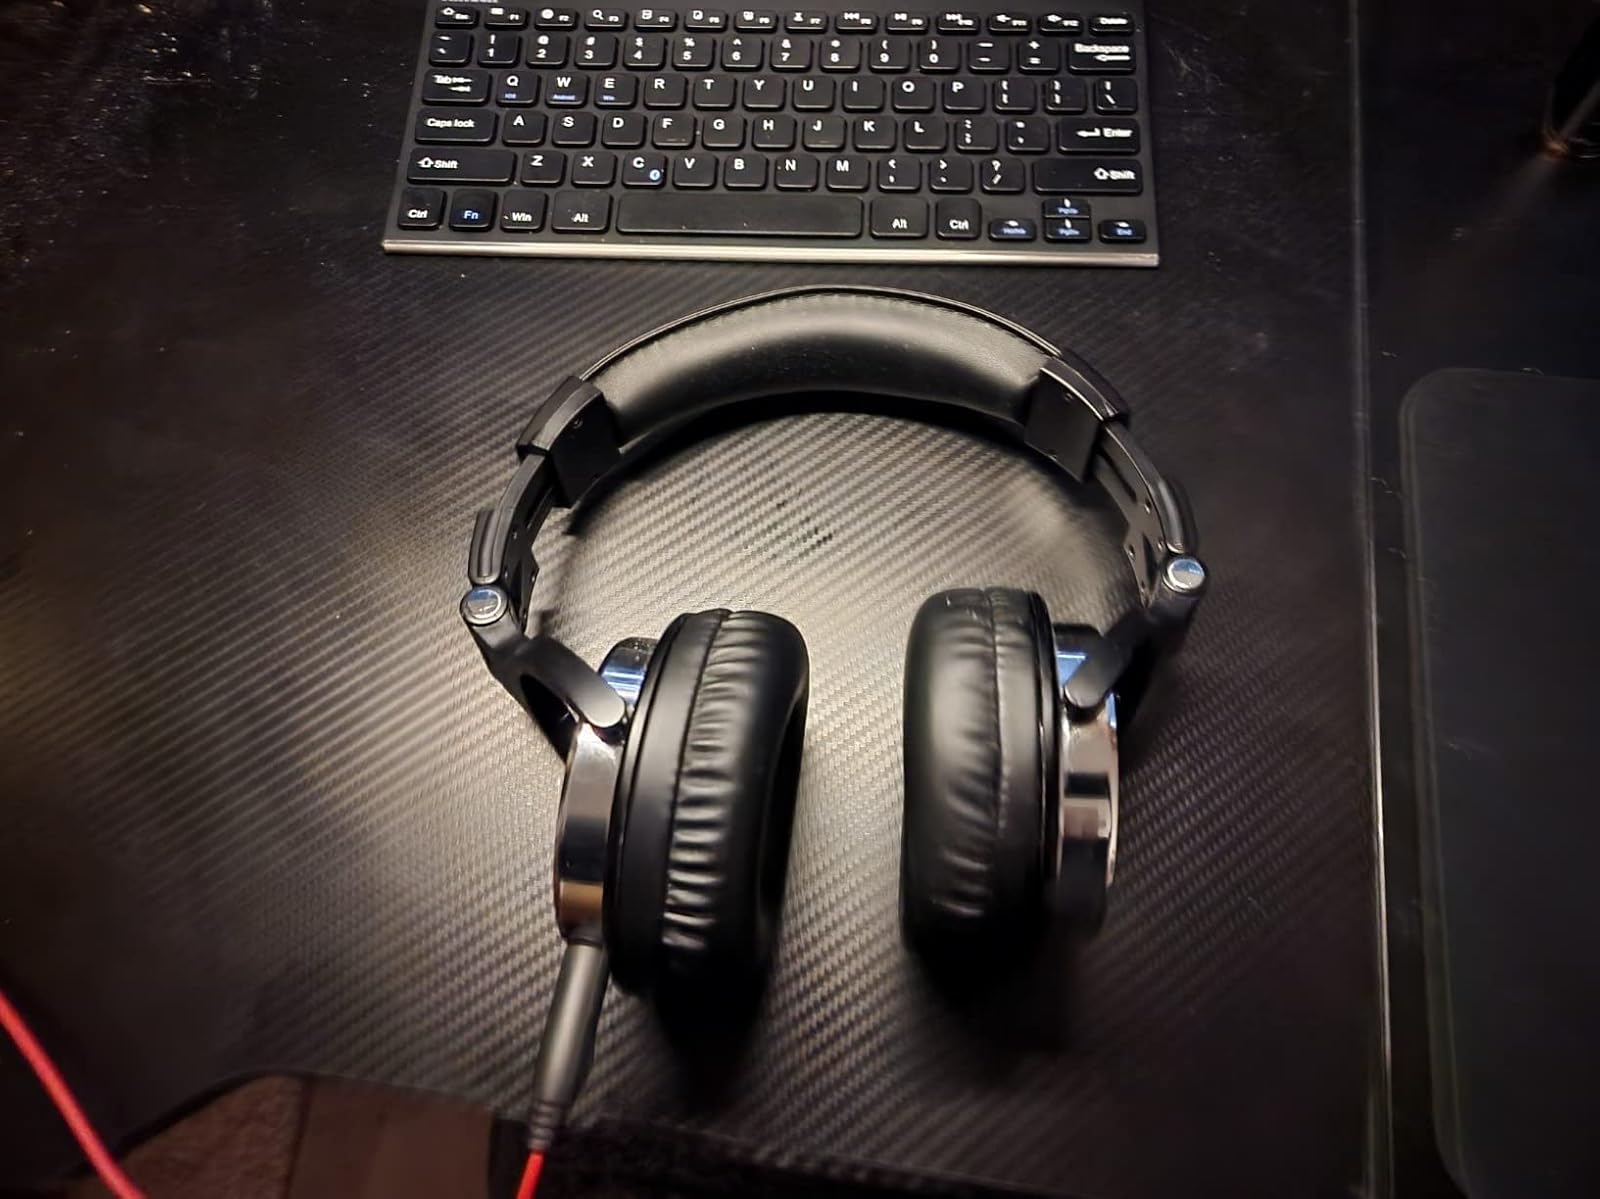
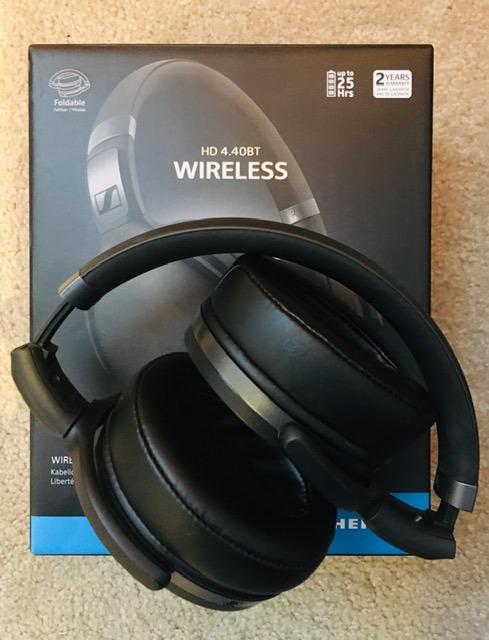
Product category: headphones
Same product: no